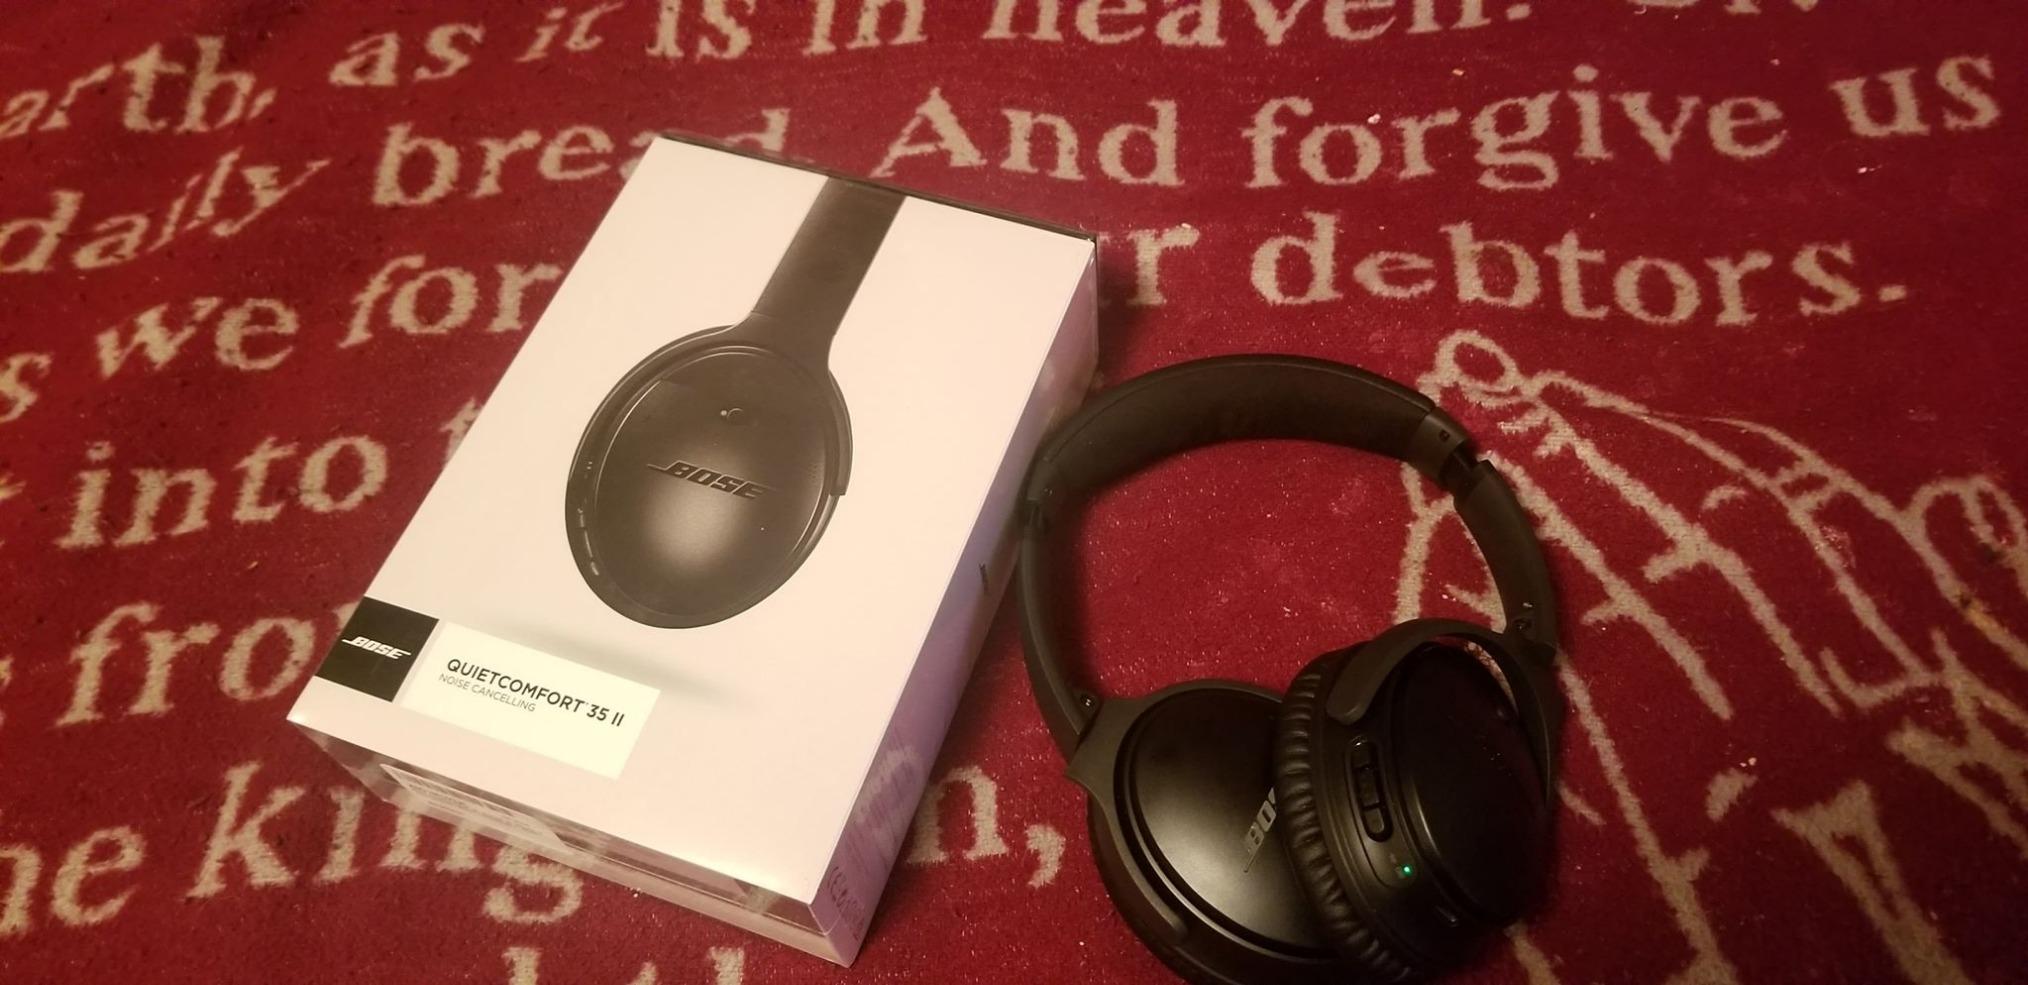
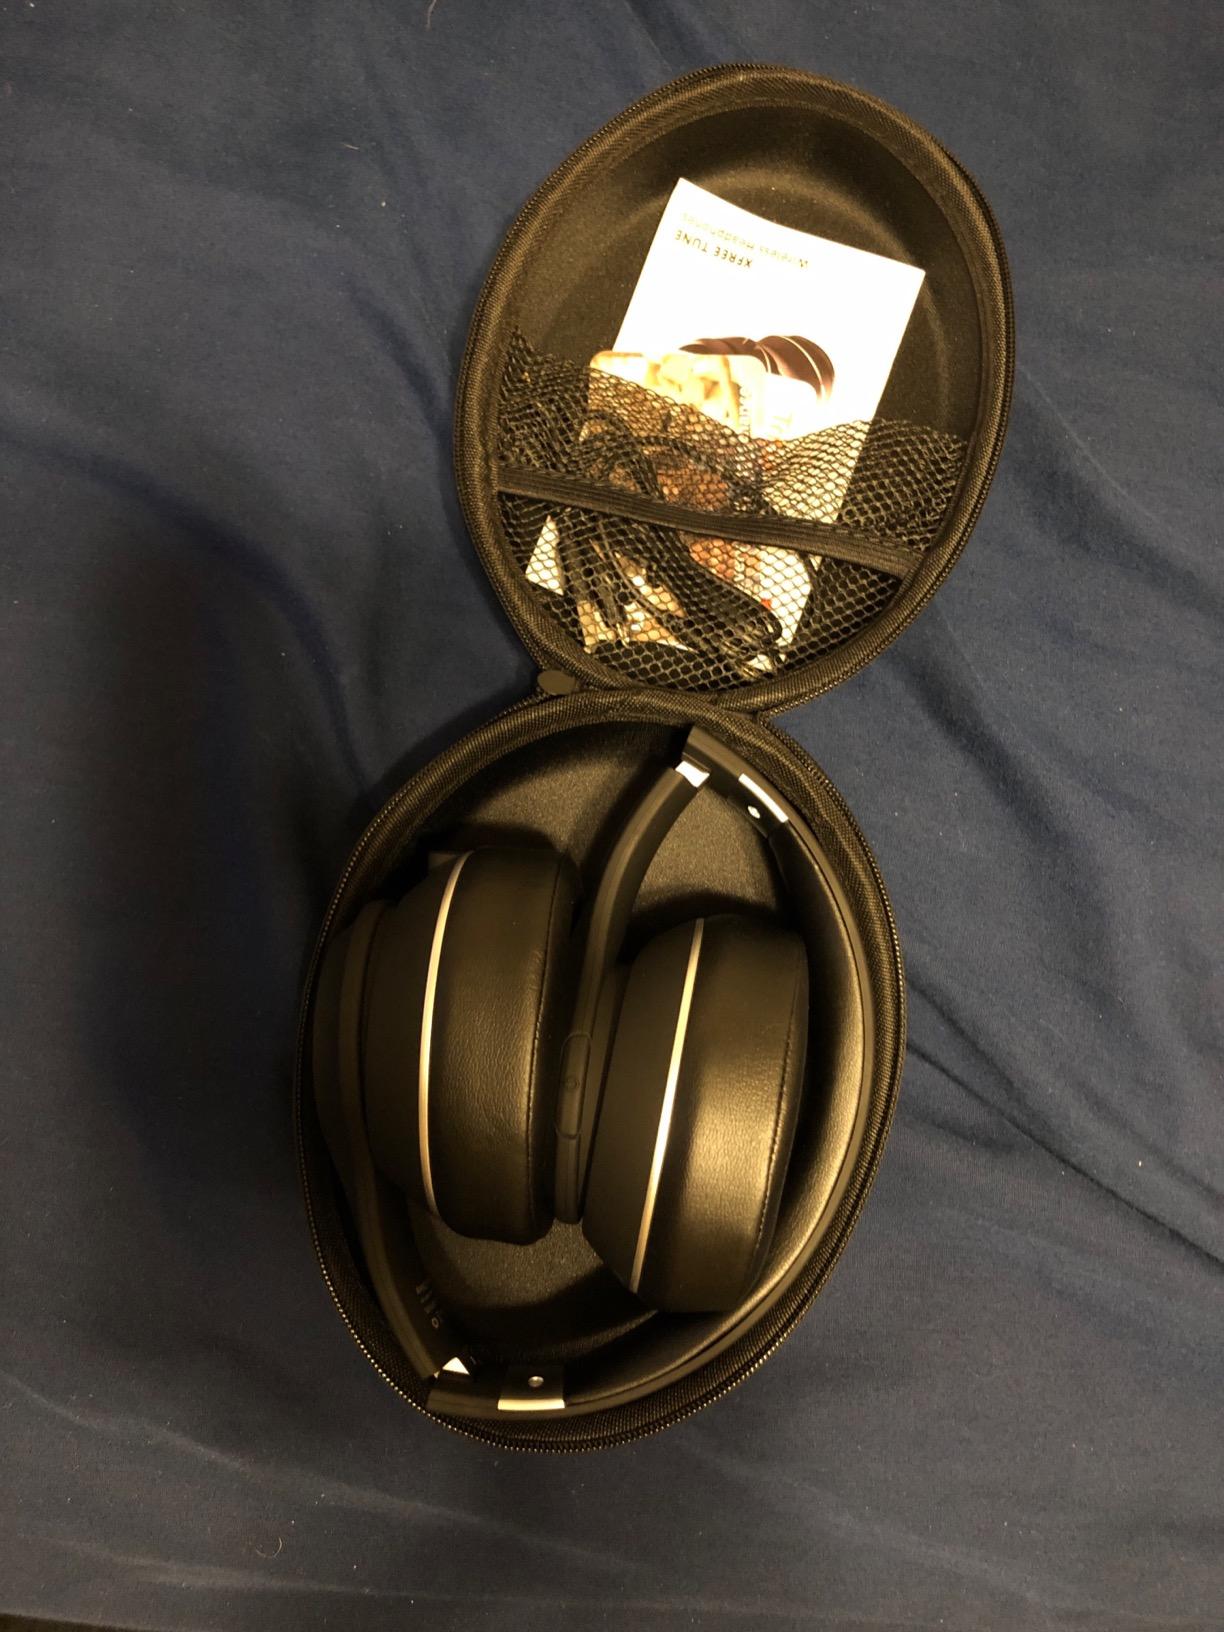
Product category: headphones
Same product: no